Clavibacter insidiosus

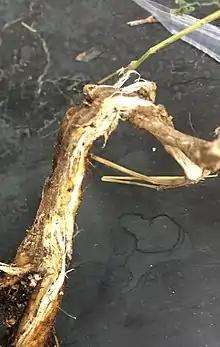
Alfalfa root infected with "Clavibacter michiganensis" subsp. "insidiosus"

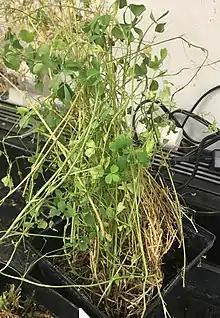
Alfalfa with bacteria wilt caused by "Clavibacter michiganensis" subsp. "insidiosus"

Clavibacter insidiosus is a species of "Clavibacter". It causes bacterial wilt, with its most notable host being "Medicago sativa" (alfalfa). Other species in the "Medicago" genus are also known to be hosts such as "Medicago falcata". Additionally, "Lotus corniculatus, Melilotus alba, Onobrychis viciifolia", and "Trifolium" sp. are known hosts.